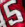
Number: 5